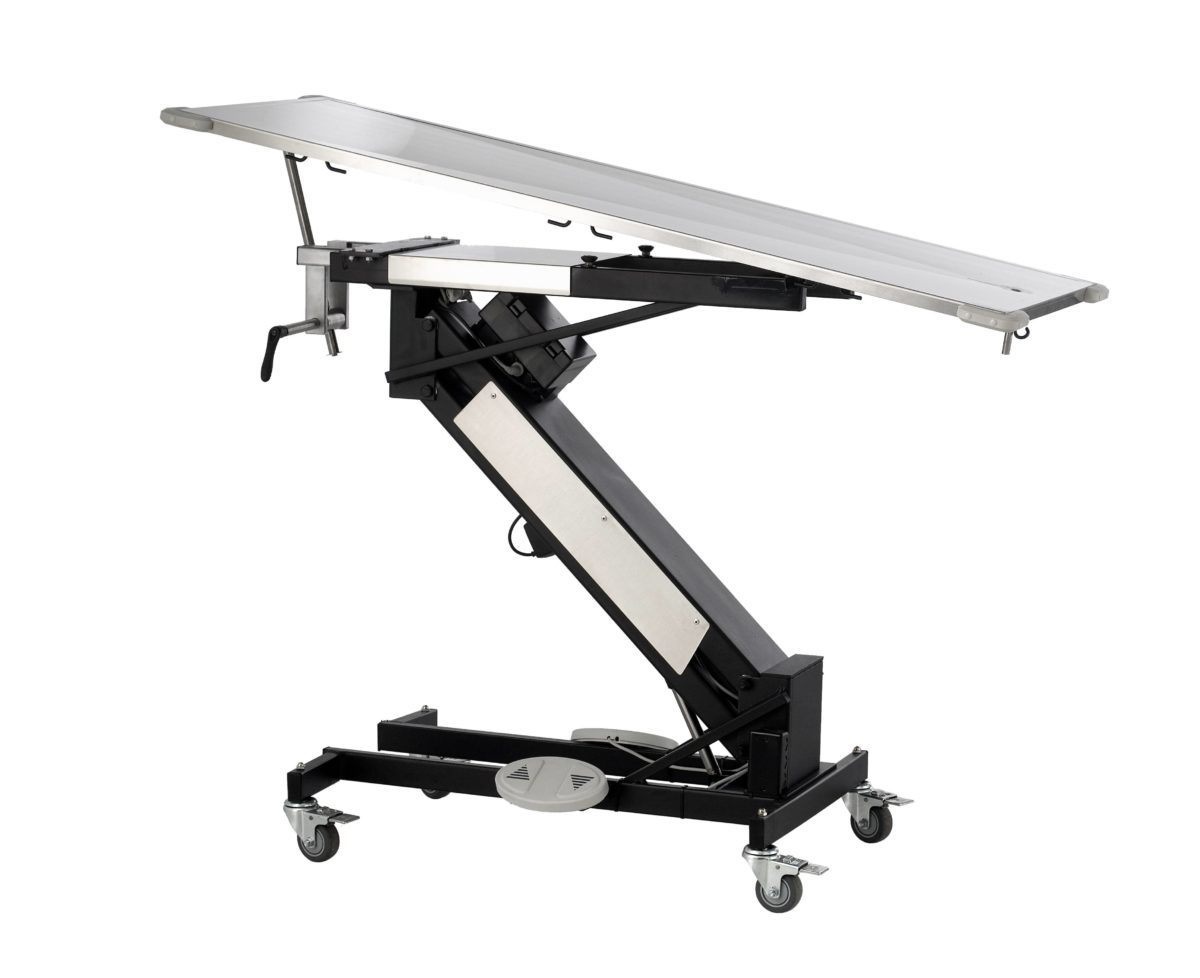
Petlift Multipurpose Veterinary Exam, Surgery & Mobile K9 Transport Table - Tilt and Drain Function
* Please note that Petlift items are manufactured on a per-order basis due to stainless steel costs, specific customer needs, and build-to-specs. This means some items may have up to a 6-week lead time. Petlift Multipurpose Veterinary Exam, Surgery & Mobile K9 Transport Table - Tilt and Drain Function This all-purpose mobile lift table allows you and your staff to lift, move and examine your patient. Our mobile platform enables this high-quality exam table to function safely as an emergency transport as well. The frame is constructed of 7-gauge steel and can roll from outdoors to any area on 3", heavy-duty, 2-position locking casters. Great for emergency surgery as well as treatment and preparatory purposes. 22" x 60" rolled edge 16-gauge stainless steel top has corner bumper guards and tie-downs on each side. The special Tilt & Drain Model allows the table top to tilt with its DRT 80 Tilt Mechanism and includes a drain hole and hook for an optional collection pail. Channels in the top direct fluids to the drain outlet with a pail hook. Features Exam tabletop fabricated with 16 gauge, high quality 304 grade stainless steel. Top measures 22″W x 58″L with raised edge to prevent dripping. Top has four tie-down restraint cleats and corner bumper guards. The base is double powder coated and will stand up to cleaning and disinfecting solutions. Foot operated pedals on both sides, raises from 17” to 44” high. Smooth lowering and lifting function. Capacity up to 300 lbs. A strong rechargeable battery pack maintains a 24 volt actuator system. Includes four (4) corrosion-resistant locking castors. Made in the USA. Weight 300.0lb Warranty Petlift warrants to original buyer its products to be made of the finest quality materials free from defects in material or workmanship under normal use and to perform the service for which they were intended in a thoroughly reliable and efficient manner, when properly installed, maintained and cared for. • Stainless steel animal baths and wet tables: 10 Years Warranty for leakage and rust. • Stainless steel Grooming tables: 10 Years Warranty for rust. • Table frames on all electric and hydraulics: 5 Year Warranty • Table tops: 1 Year Warranty, • Hydraulic pumps and electric components: 2 Year Warranty • Cages: 2 Year Warranty
Brand: Petlift
Category: Business & Industrial > Medical > Medical Furniture > Examination Chairs & Tables > Examination Tables > Powered Examination Tables